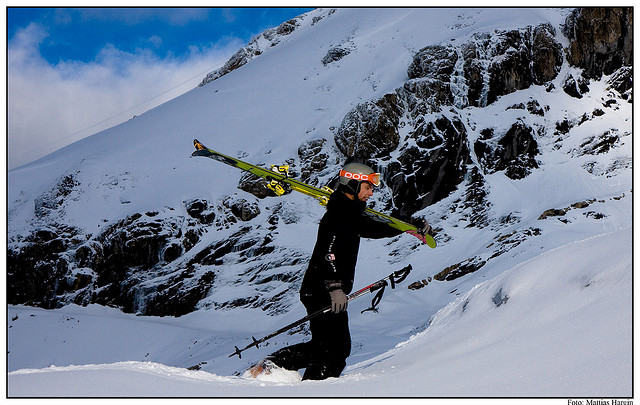
user: Given an image and a question. Answer the question in a short answer. Question: Who manfactures the helmet? Short Answer:
assistant: doc